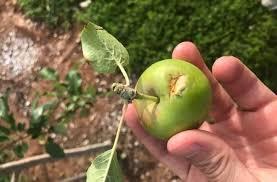
Label: apples